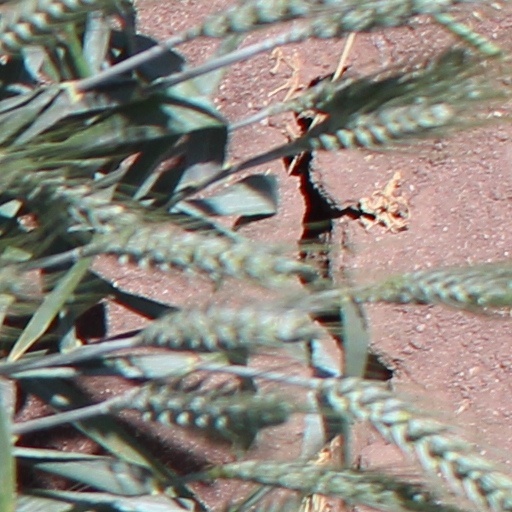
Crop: wheat